August Orth

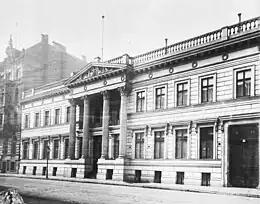
Palais Strousberg; demolished in 1950

He attempted to establish himself as an architect by entering competitions. In 1855, he submitted a design for a prince's palace then, in 1856, won the , for designing a Romanesque church. After a study trip throughout Germany, he performed some professional work for the Bergisch-Markisch Railway Company, and passed his Master Builder examination at the Prussian Academy in 1858.